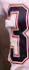
Number: 3